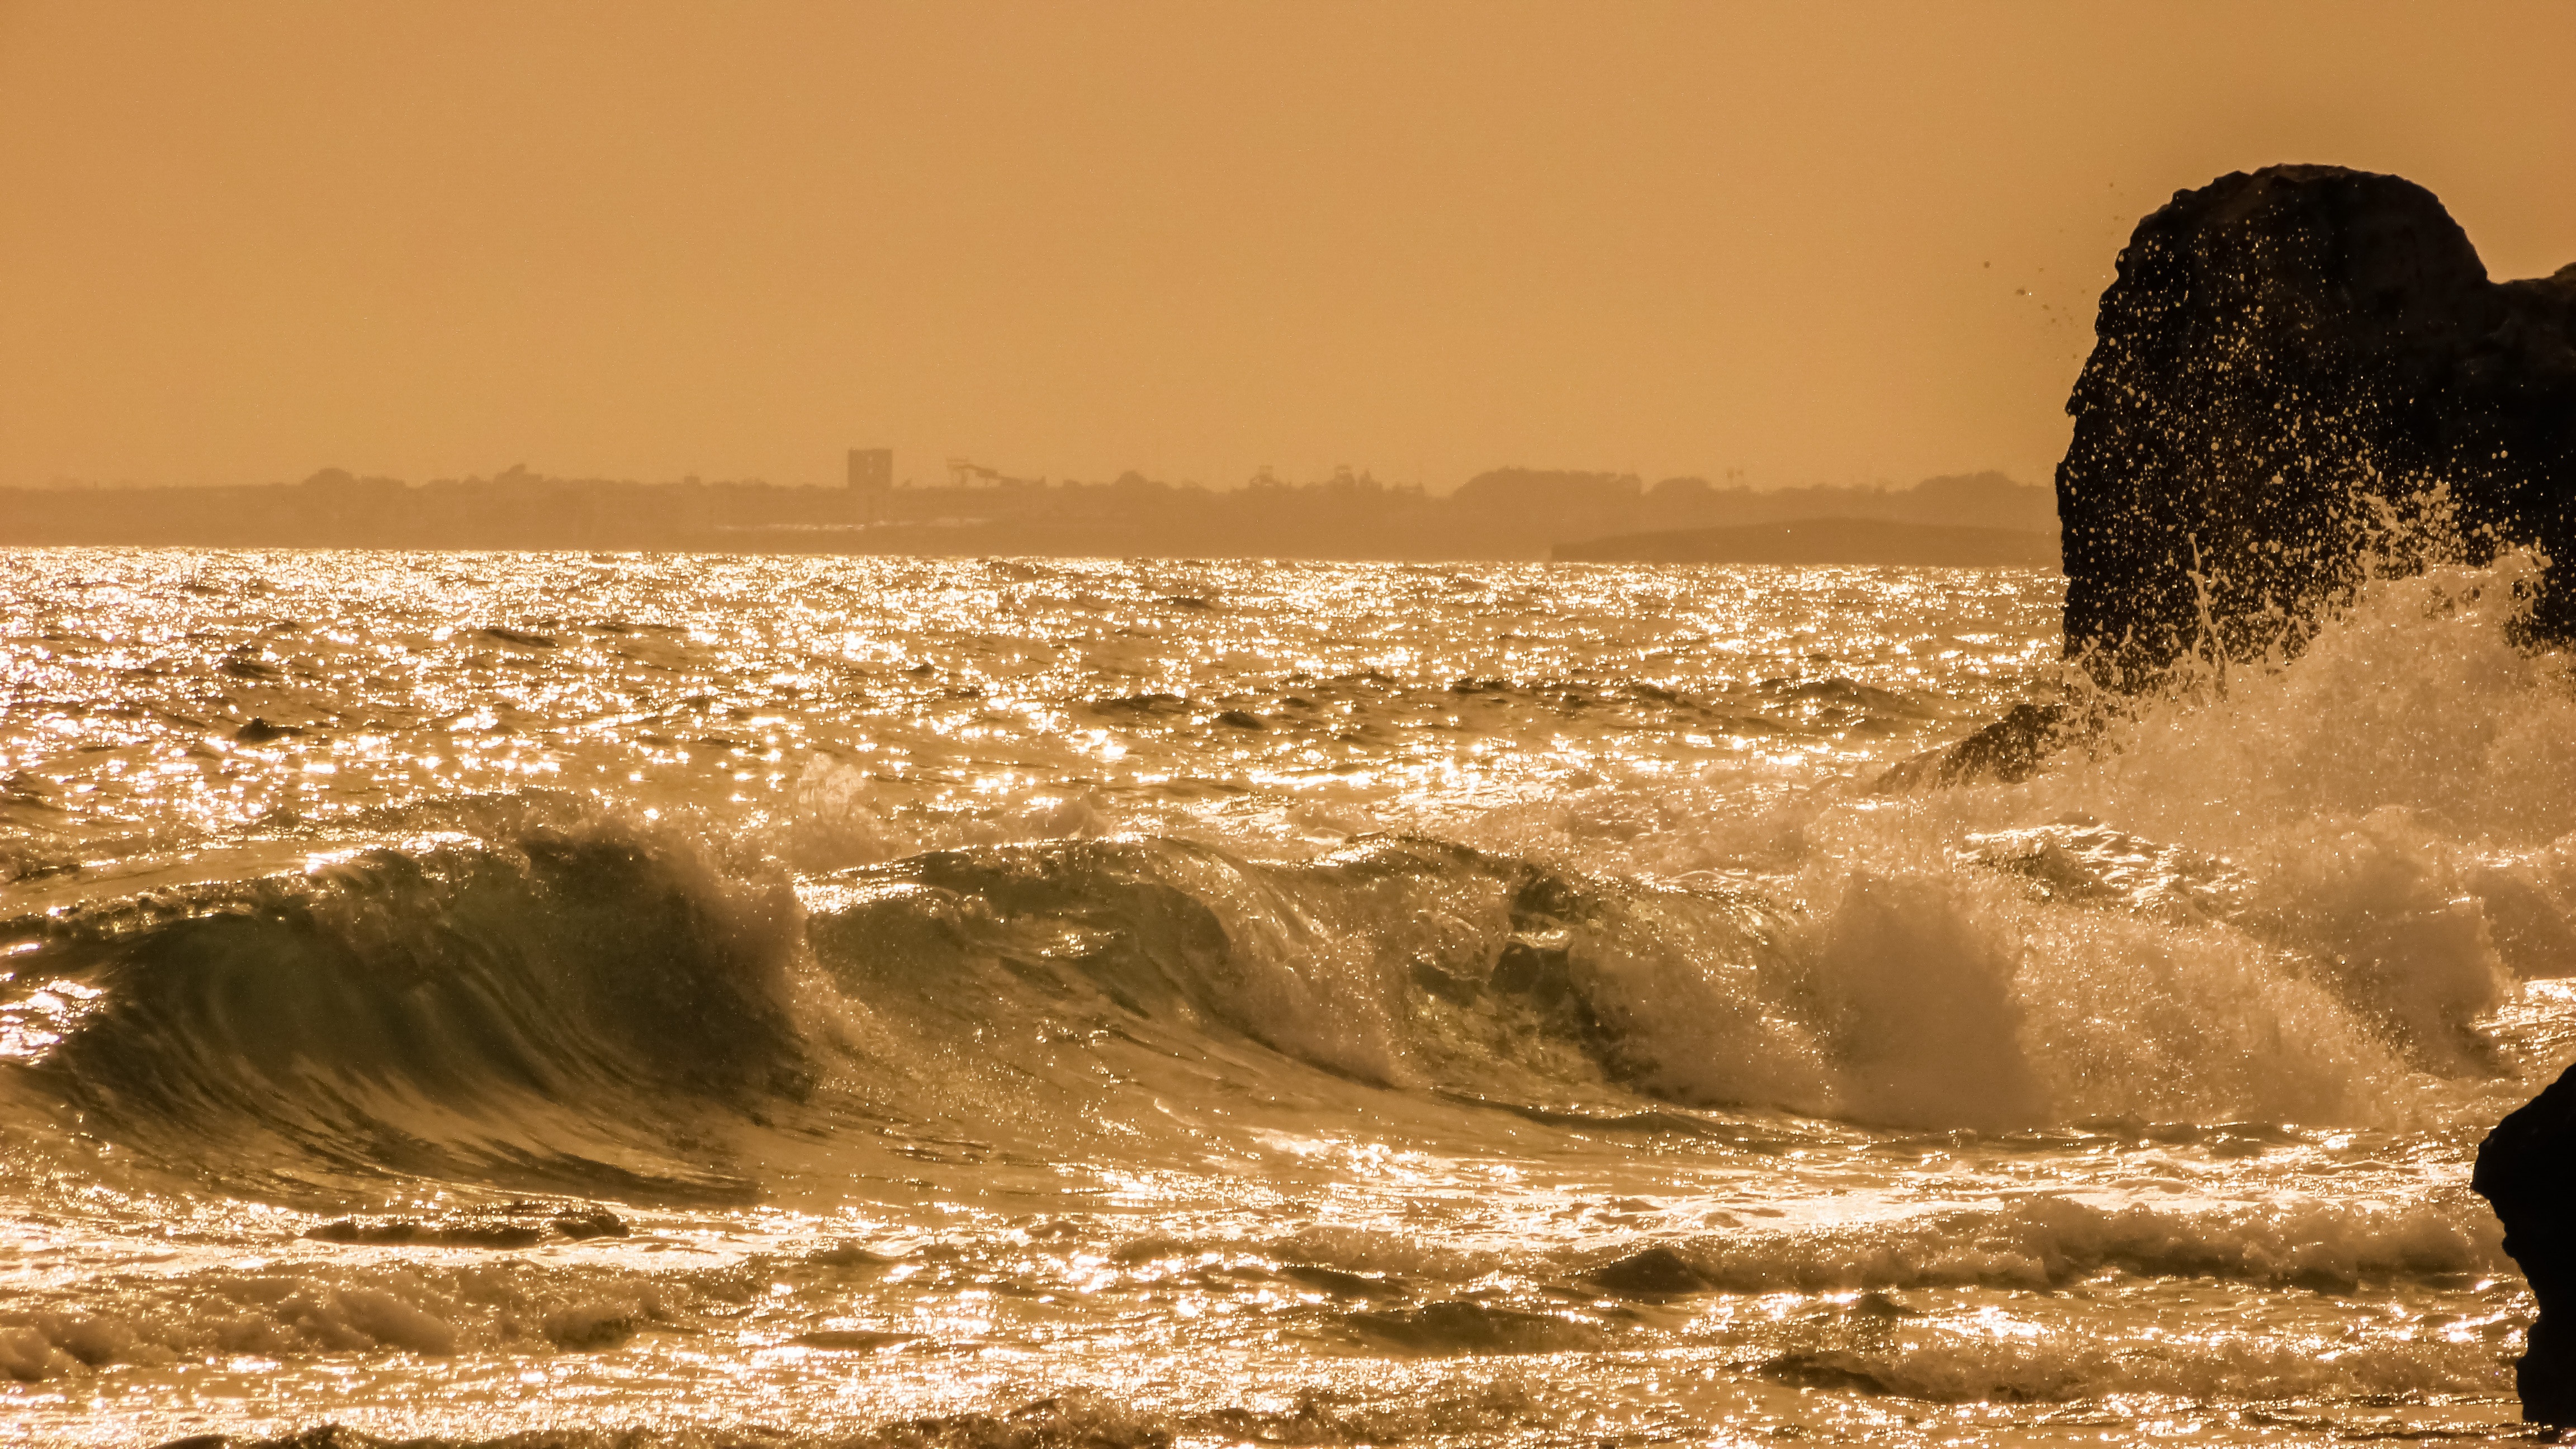
beach, sea, coast, water, sand, rock, ocean, horizon, sunrise, sunset, sunlight, morning, shore, wave, dawn, river, motion, dusk, foam, spray, action, seascape, bay, body of water, energy, afternoon, atmospheric phenomenon, wind wave